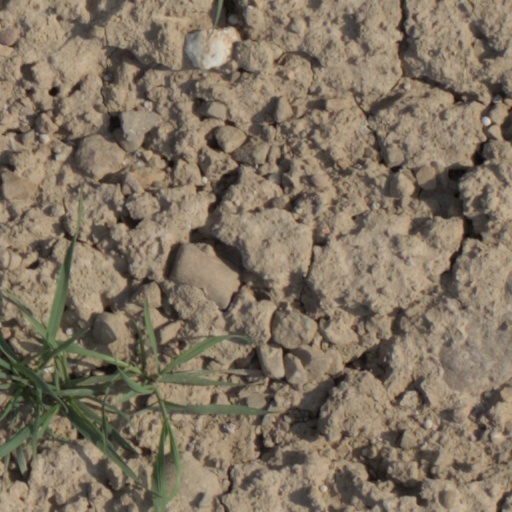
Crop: wheat